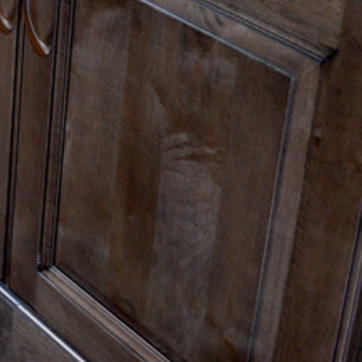
Material: wood